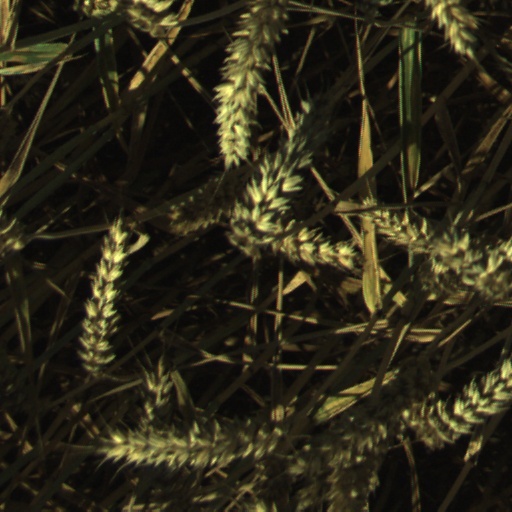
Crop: wheat